Abbé Pierre

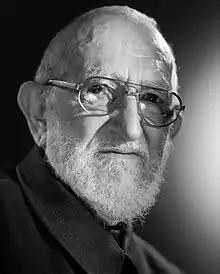
Pierre in 1999

Abbé Pierre (born Henri Marie Joseph Grouès; 5 August 191222 January 2007) was a French Catholic priest. He was a member of the Resistance during World War II and deputy of the Popular Republican Movement. In 1949, he founded the Emmaus movement, with the goal of helping poor and homeless people. For several decades, he was one of the most popular public figures in France. Allegations of sexual abuse of at least 57 women, as well as several underage girls, emerged in 2024 and 2025.